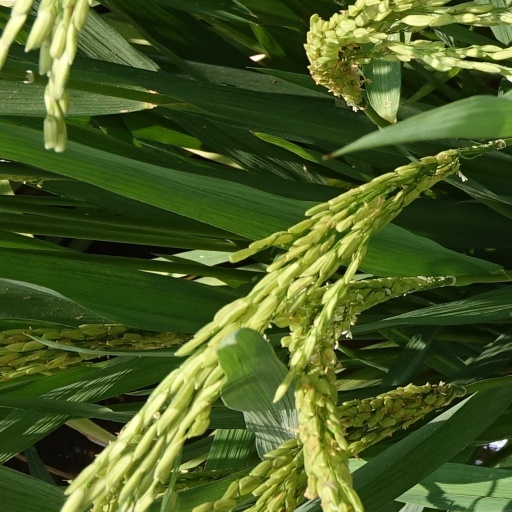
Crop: rice